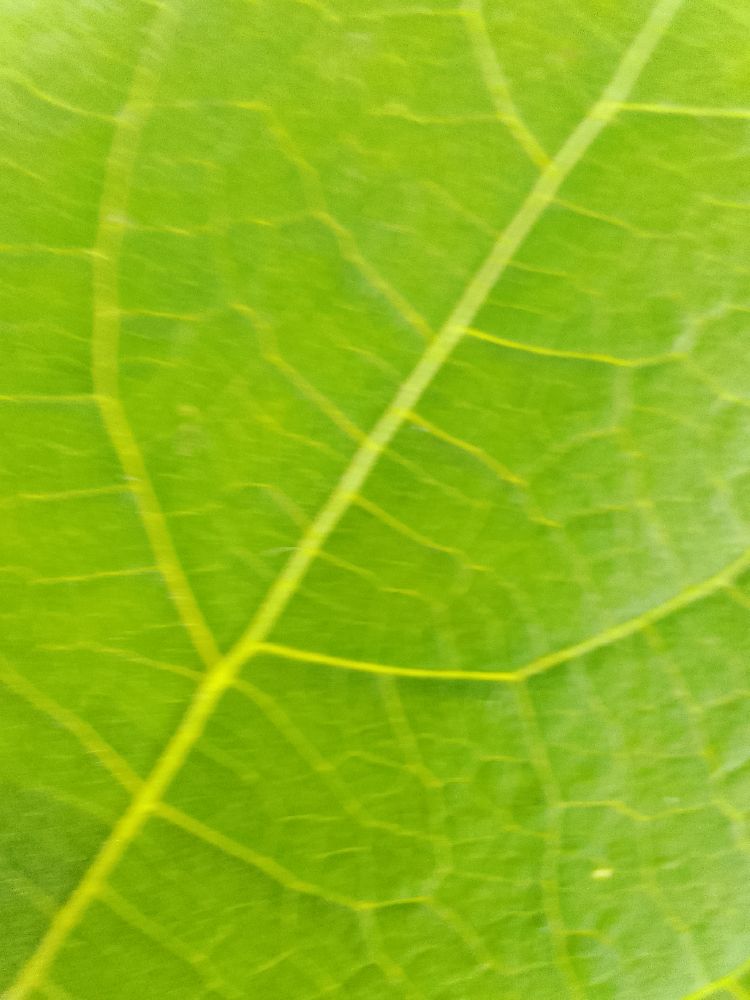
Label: healthy